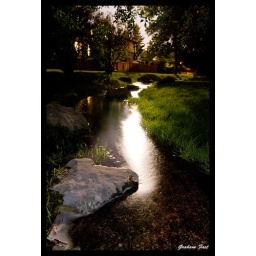
water under the bridge